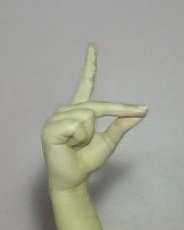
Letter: ta